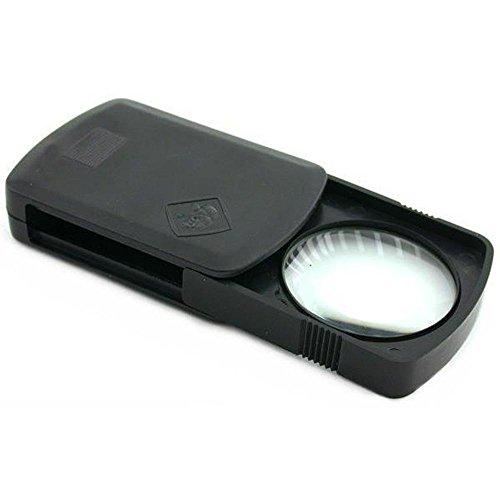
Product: SE 3.3x Sliding Magnifier
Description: Magnification: 3.3x.
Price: $6.44
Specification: ASIN:B00R47GV78|ShippingWeight:1.6ounces(Viewshippingratesandpolicies)|DomesticShipping:ItemcanbeshippedwithinU.S.|InternationalShipping:ThisitemcanbeshippedtoselectcountriesoutsideoftheU.S.LearnMore|DateFirstAvailable:May26,2007